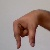
The image shows a hand gesture representing the letter 'Q' in Indian Sign Language.